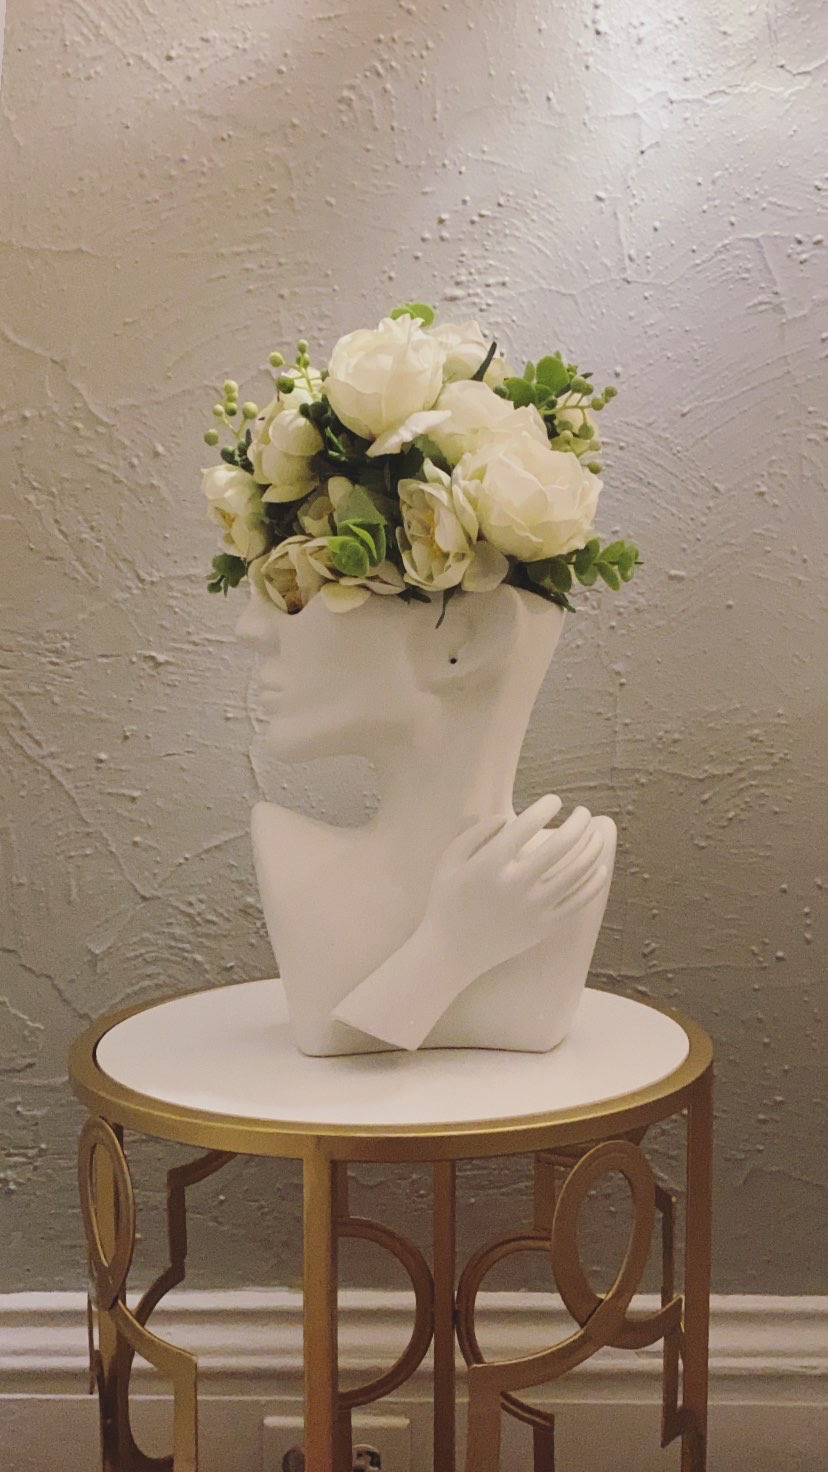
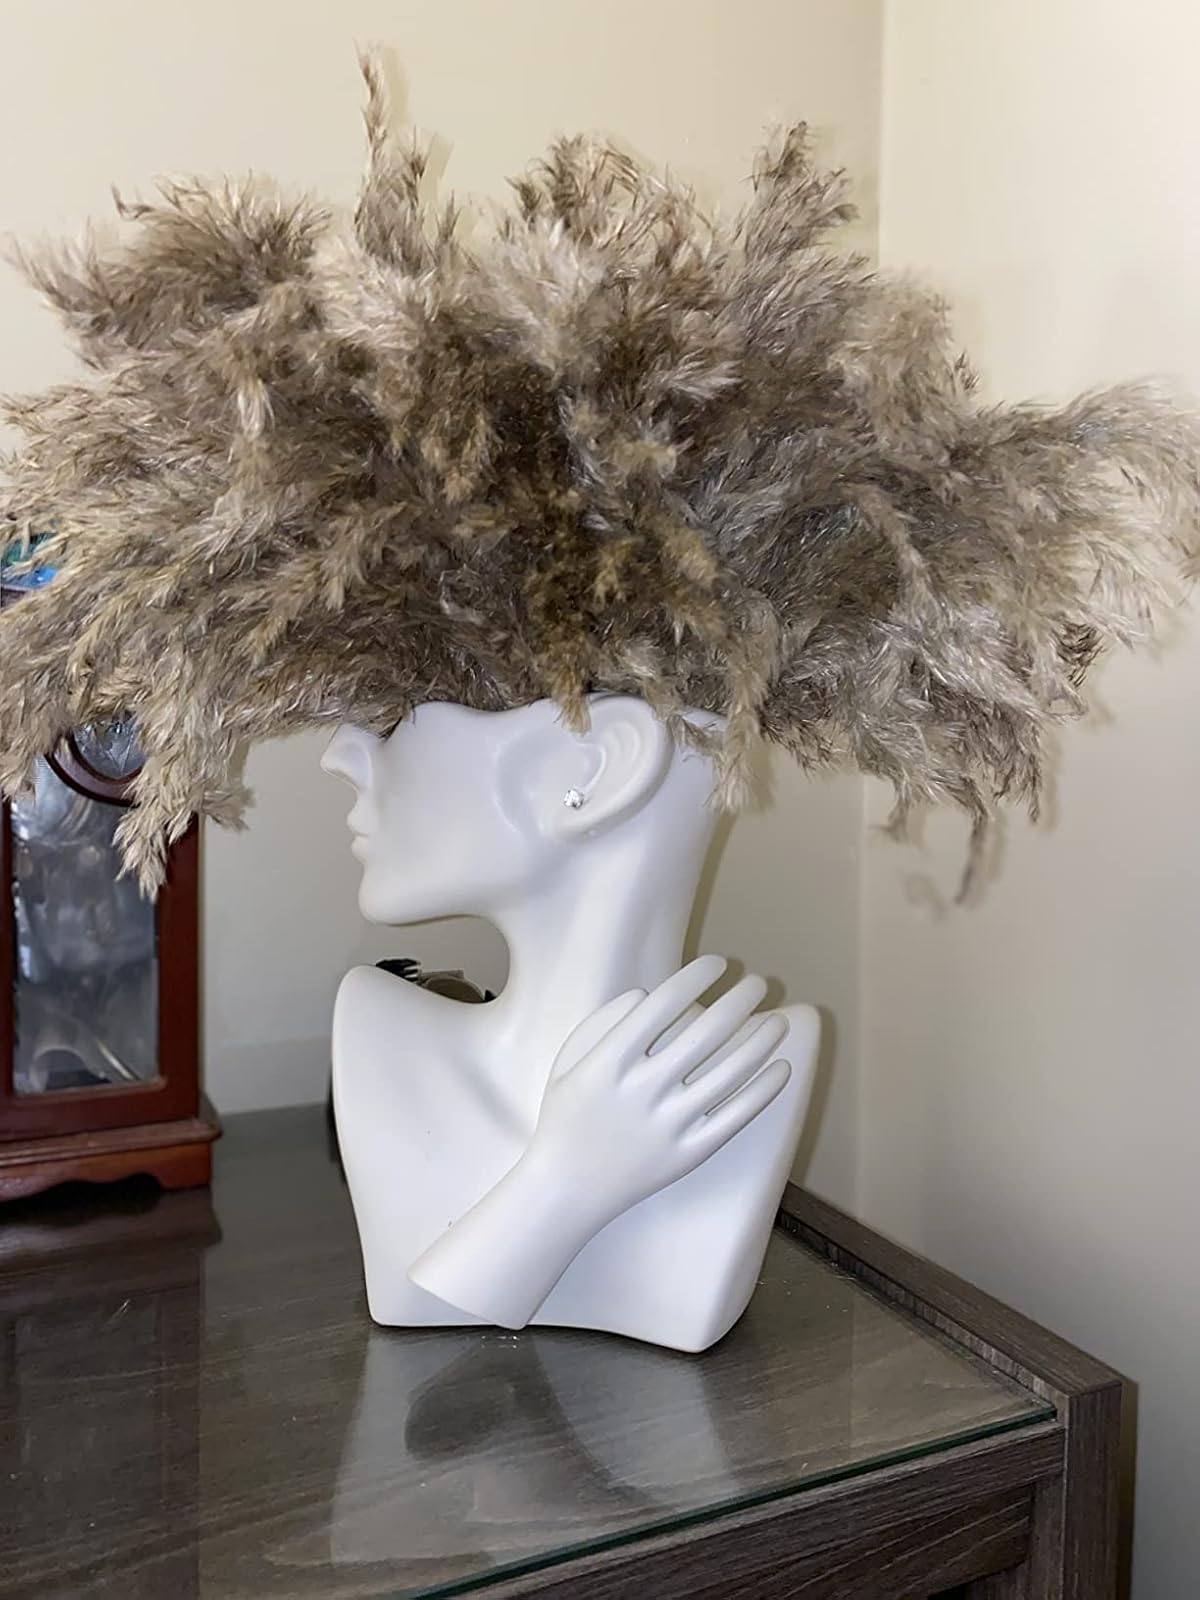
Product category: vase
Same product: yes